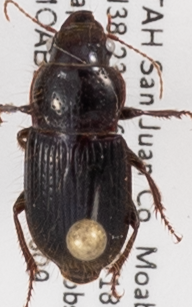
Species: Piosoma setosum
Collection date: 2022-08-09
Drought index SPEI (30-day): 0.184
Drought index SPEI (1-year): -0.88
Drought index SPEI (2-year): -2.09